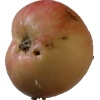
Label: Apple 10